Long Eaton Speedway

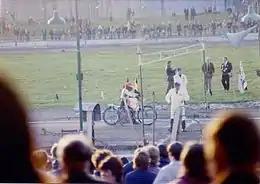
Long Eaton Archers 1974

Despite a solid finish the previous season, the Rangers finished last in 1970 despite the efforts of Malcolm Shakespeare. Slightly better years were experienced from 1971 to 1974 but still with little success. The team reverted to the Archers name in 1974 and number 1 rider Geoff Bouchard's riding provided the highlight of another moderate season. After the season the speedway ceased again, with co-promoter Tony Allsopp quoting poor attendances as the reason for the closure.